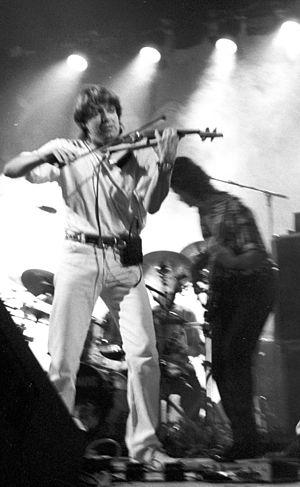
Le violoniste de jazz (France) Didier Lockwood en concert à Deauville (Normandie, France) en 1992.